The Dirty Nil

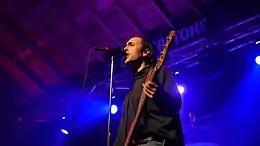

The band members began playing together in high school, and formed The Dirty Nil in 2006. They released their debut single "Fuckin' Up Young" in 2011, and began touring North America, performing in clubs and at festivals. They followed with a series of further singles and EPs and released their full-length debut album "Higher Power" in 2016. Following that album's success, they released "Minimum R&B", a compilation of the early singles and EP tracks in 2017. The Dirty Nil released their second studio album "Master Volume" on September 14, 2018 on Dine Alone Records, and released the first single from the album, "Bathed in Light". In August 2020, the band announced a new album titled "Fuck Art", which was released on January 1, 2021.